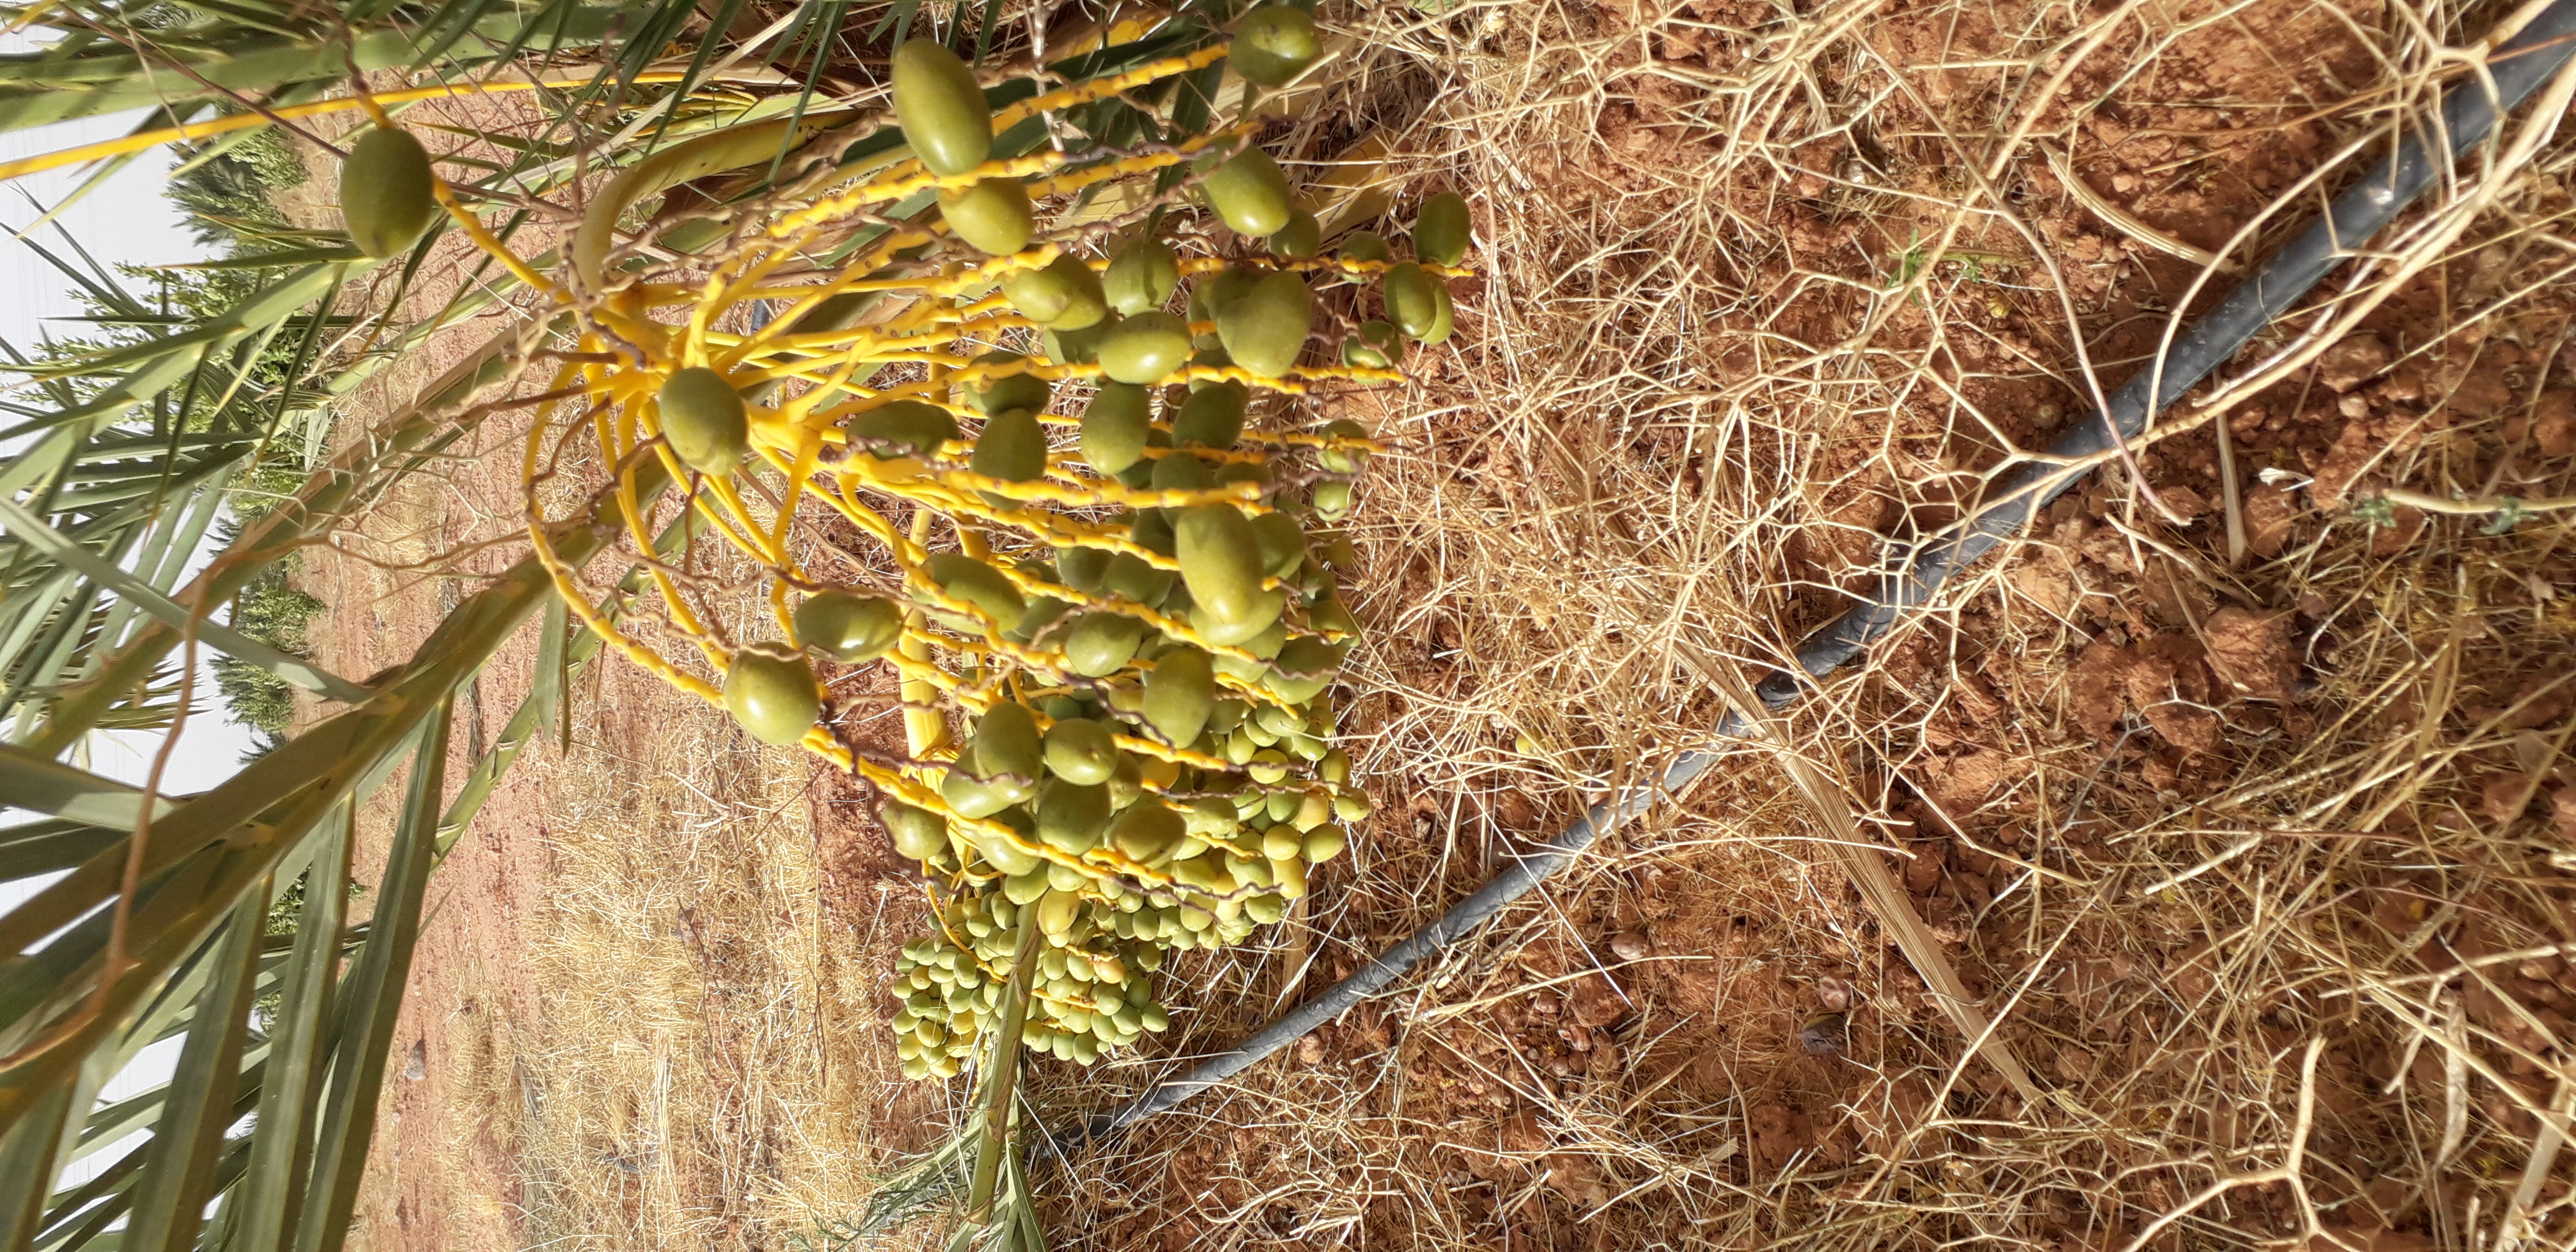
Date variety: kholt